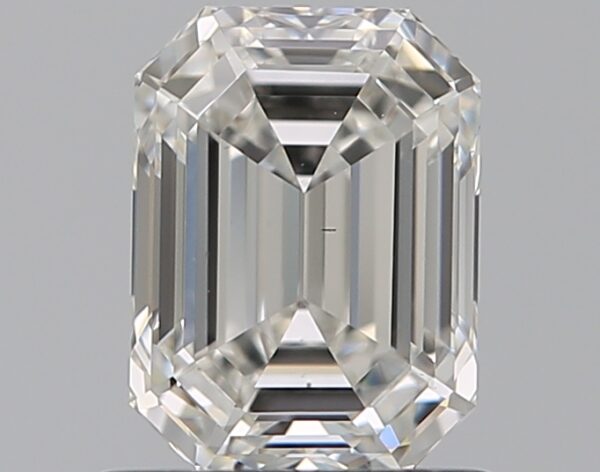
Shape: emerald
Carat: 0.9
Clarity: VS1
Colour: G
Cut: EX
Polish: EX
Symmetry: EX
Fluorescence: N
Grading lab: GIA
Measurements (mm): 6.39 x 4.71 x 3.17